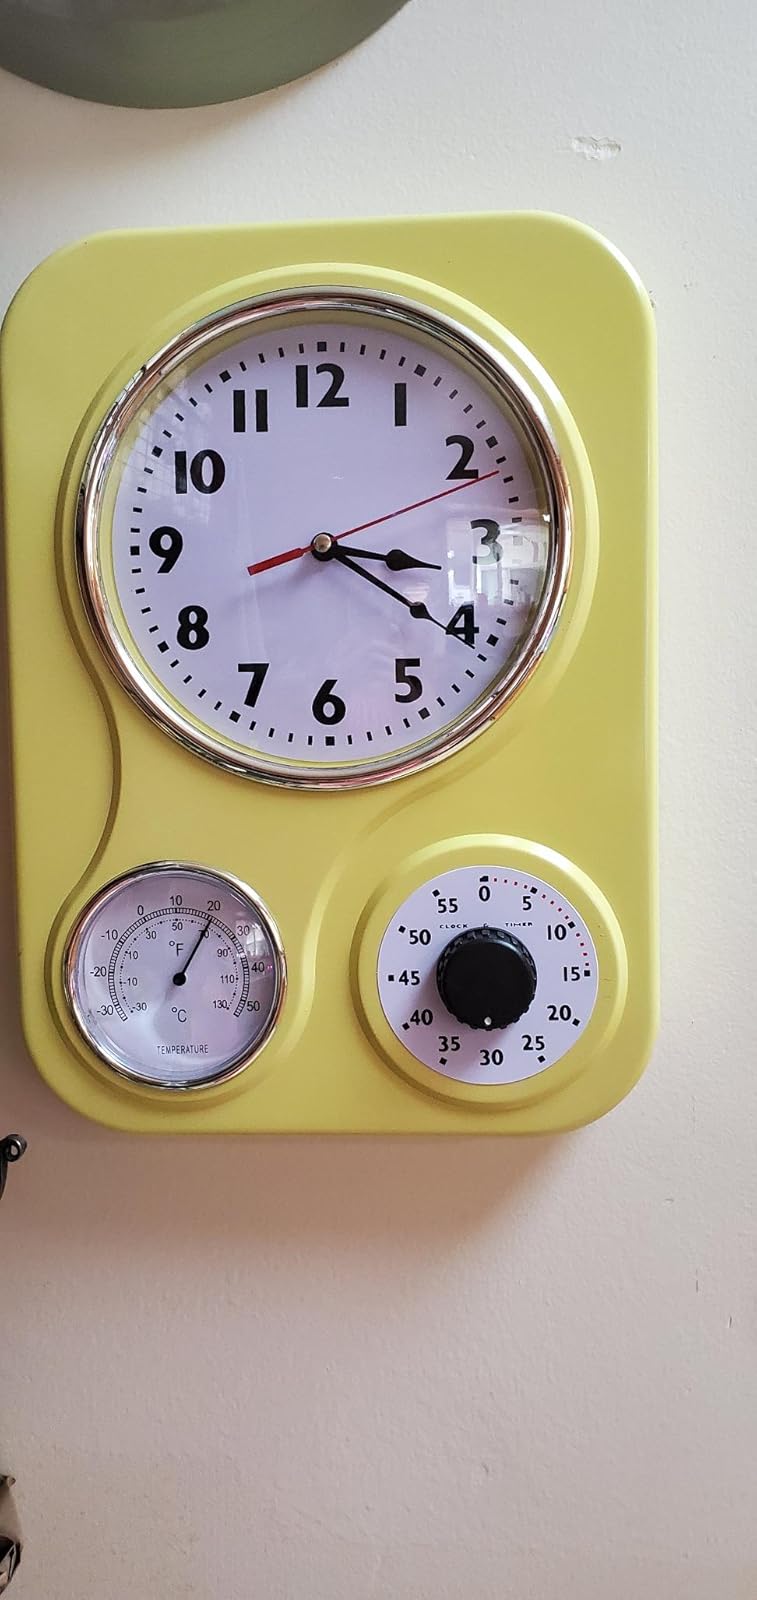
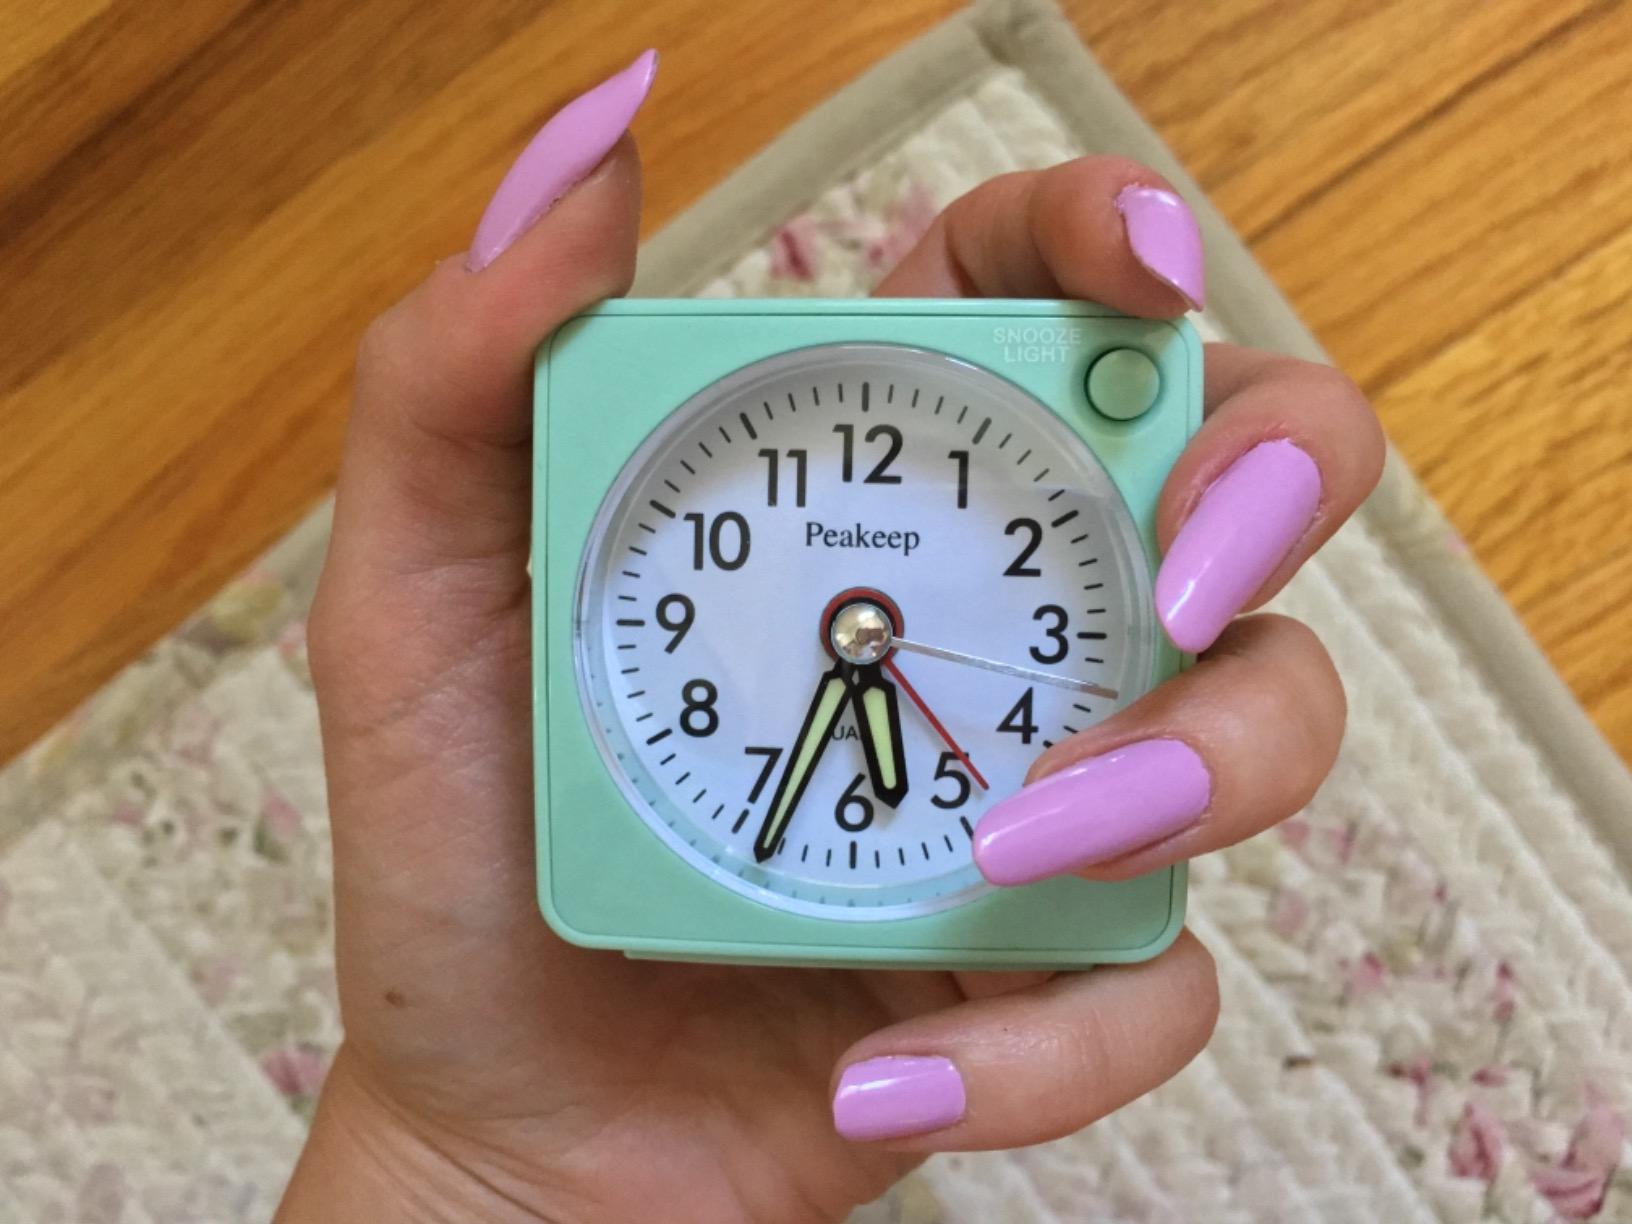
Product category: clock
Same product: no